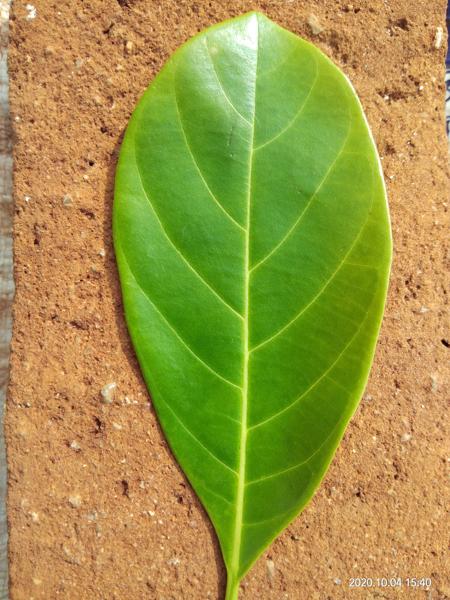
Plant: Jackfruit